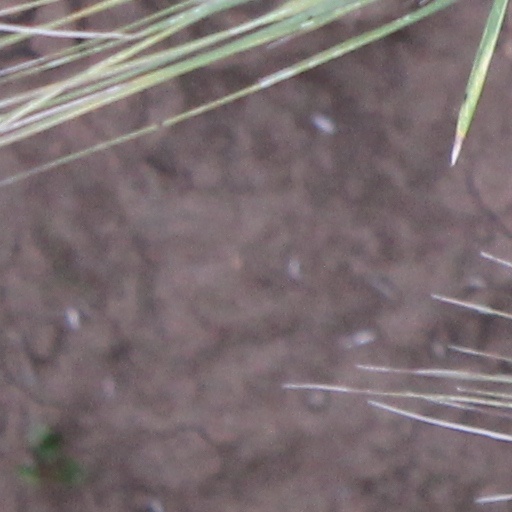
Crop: wheat